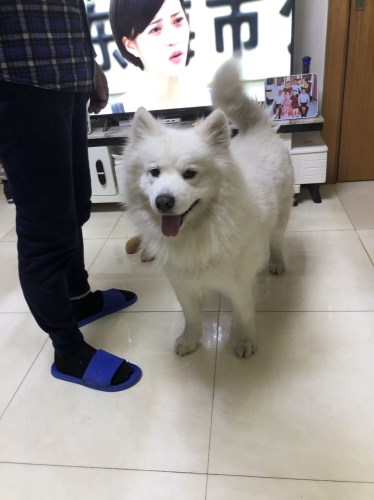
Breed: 2192-n000088-Samoyed